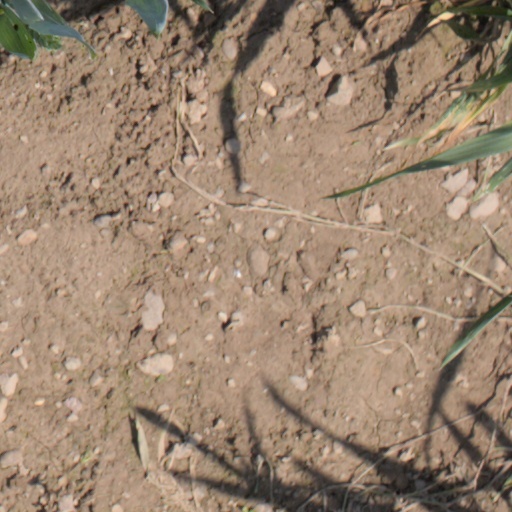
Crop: wheat